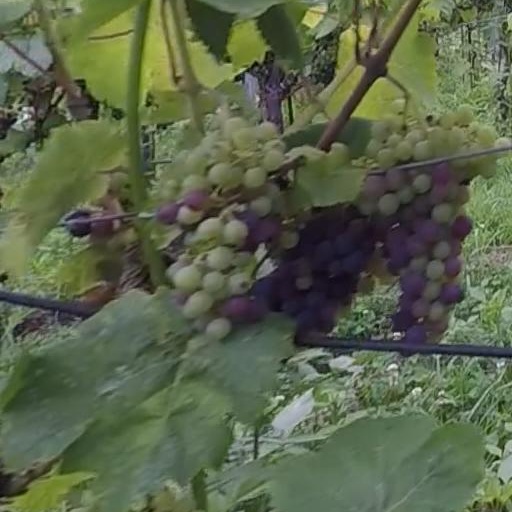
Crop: grape